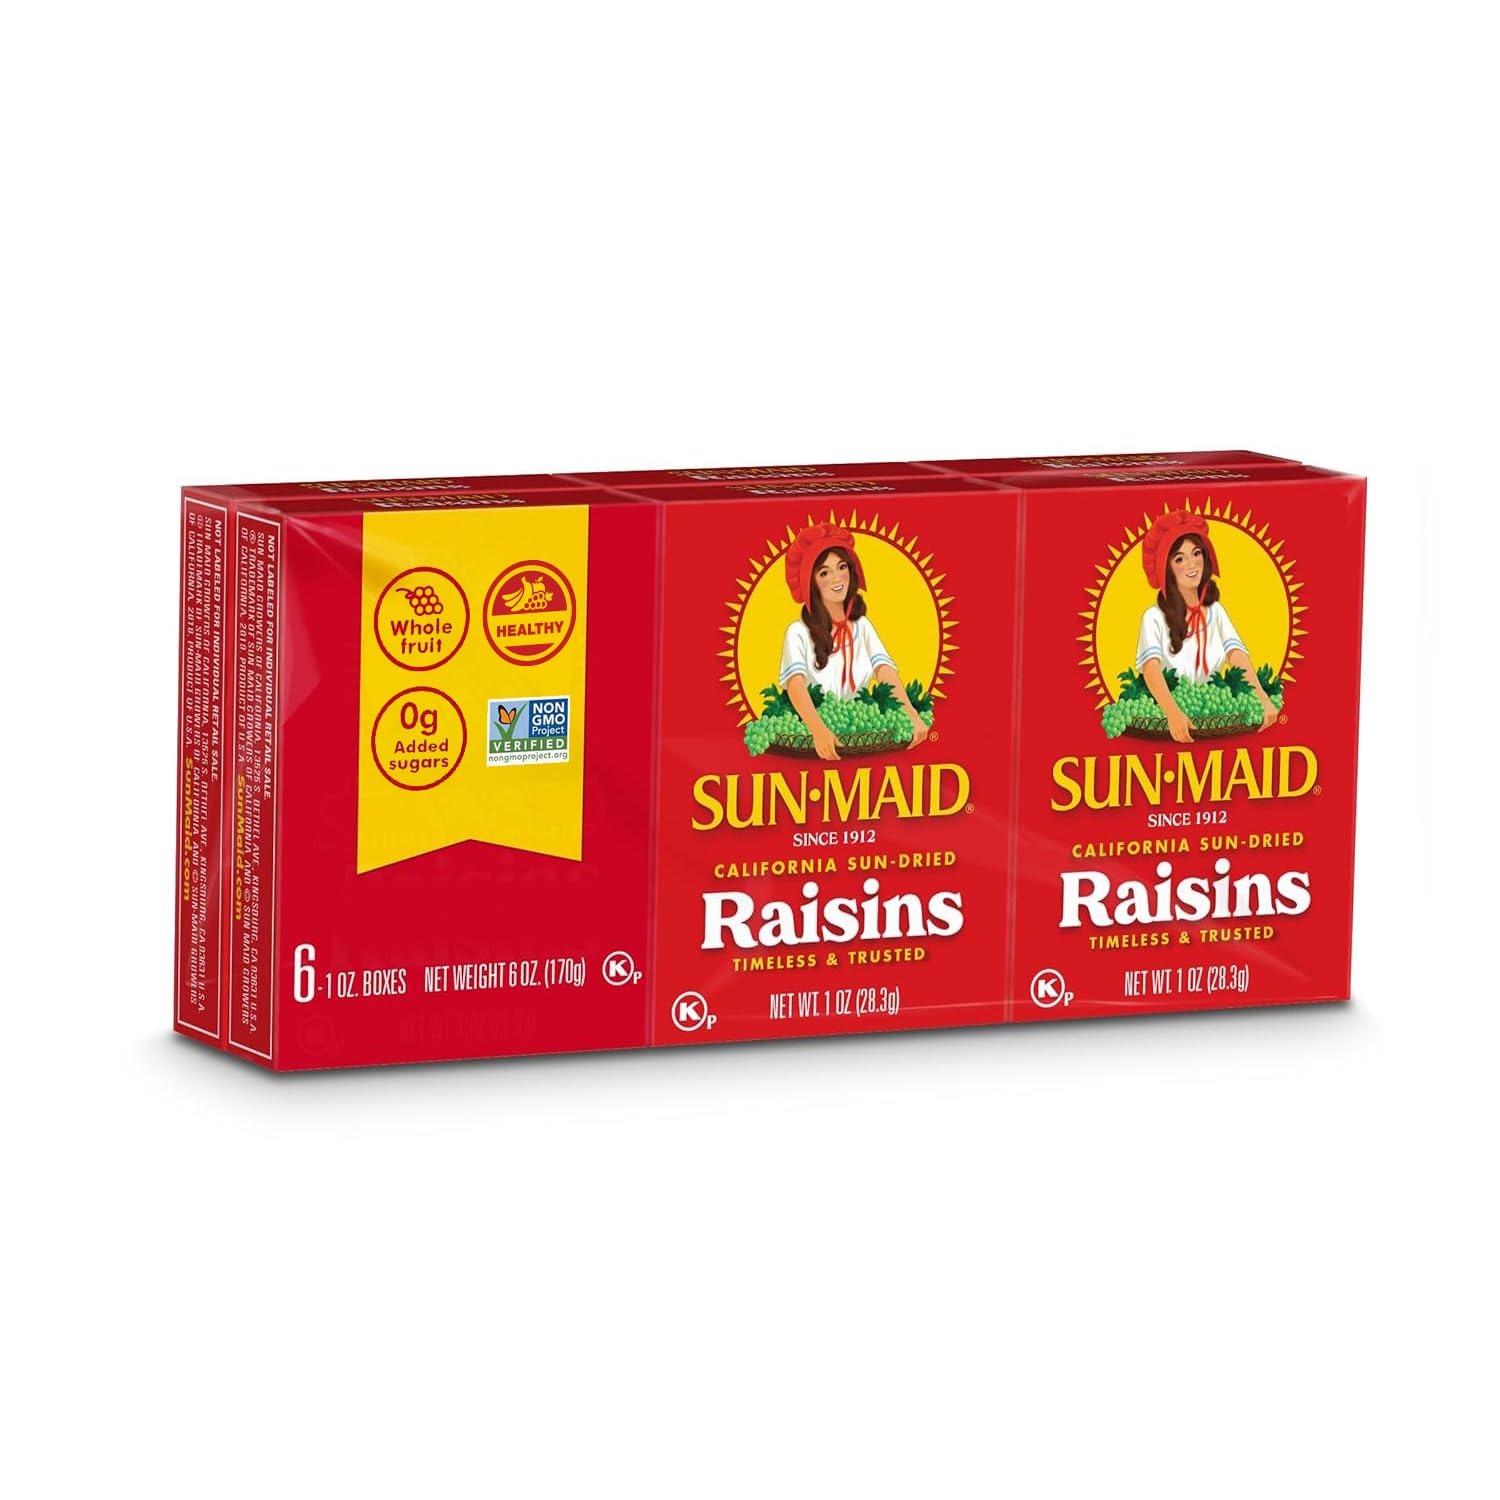
Item Name: Sun-Maid California Sun-Dried Raisins - (6 Pack) 1 oz Snack-Size Box - Dried Fruit Snack - For Lunches, Back to School Snacks, and Natural Sweeteners
Bullet Point 1: CALIFORNIA SUN-DRIED RAISINS: Sun-dried California raisins made from dried grapes; The perfect back-to-school kids snack for school lunch boxes and lunch bags
Bullet Point 2: DRIED FRUIT SNACK: Dried fruit snack for kids and adults alike in a single-serve snack box; Great lunchbox snack, classroom snack, or after-school snack
Bullet Point 3: VERSATILE SNACK AT HOME OR ON THE GO: Add to trail mix, granola, oatmeal, yogurt, fruit salads, and more; Perfect natural sweetener for oatmeal raisin cookies, scones, and muffins
Bullet Point 4: SIMPLE, WHOLE FRUIT GOODNESS: Non-GMO Project Verified and no added sugar
Bullet Point 5: SUN-MAID DRIED FRUIT SNACKS: Also try Sun-Maid Golden Raisins, Sun-Maid Organic Raisins, and Sun-Maid Yogurt Covered Raisins
Value: 6.0
Unit: Ounce

Price: 2.89